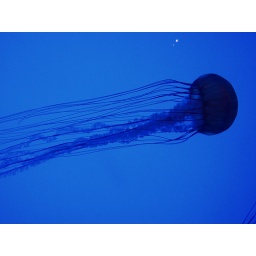
A Jelly fish in the magnificent blue light